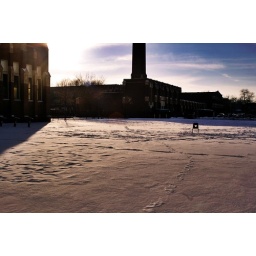
chair in field